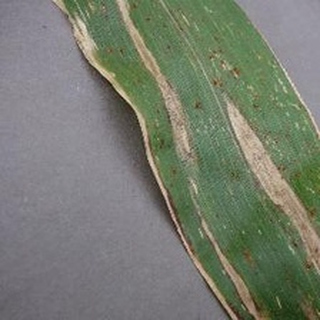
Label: corn_northern_leaf_blight